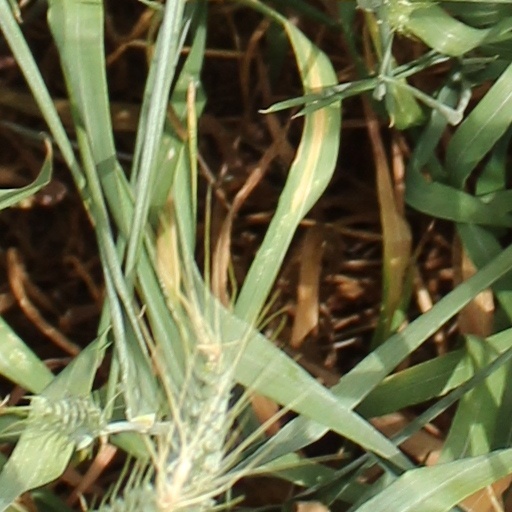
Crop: wheat